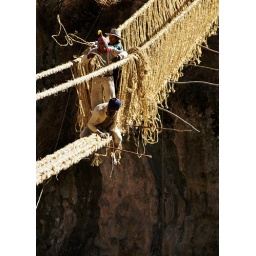
Working precariously above the river as the bridge rolls from their movement, the men rapidly attach the side rails.